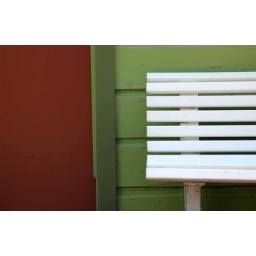
This is in my friend Blake's backyard...his garage is green and the door is a rusty red...I love the contrast.